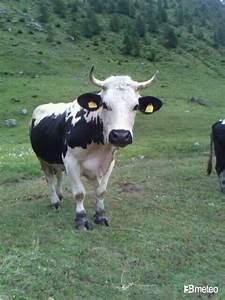
Label: cow